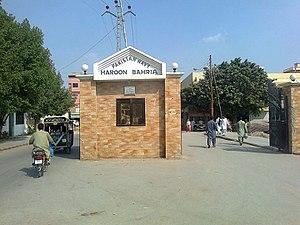
Le district de Karachi-Ouest est une subdivision administrative du sud de la province du Sind au Pakistan. Inclus au sein de la division de Karachi, il fait également partie de la mégapole de Karachi. Aboli en l'an 2000, le district a été rétabli en juillet 2011.